Double-crested cormorant

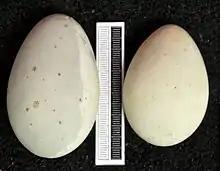
Eggs, Collection Museum Wiesbaden

Food can be found in the sea, freshwater lakes, and rivers. Like all cormorants, the double-crested dives to find its prey. It mainly eats fish, but will sometimes also eat amphibians, crustaceans and insects. Fish are caught by diving under water. Smaller fish may be eaten while the bird is still beneath the surface but bigger prey is often brought to the surface before it is eaten. Double-crested cormorants are also considered pests to aquaculturists because of their intense predation on fish ponds which can cause thousands of dollars in losses to farmers.